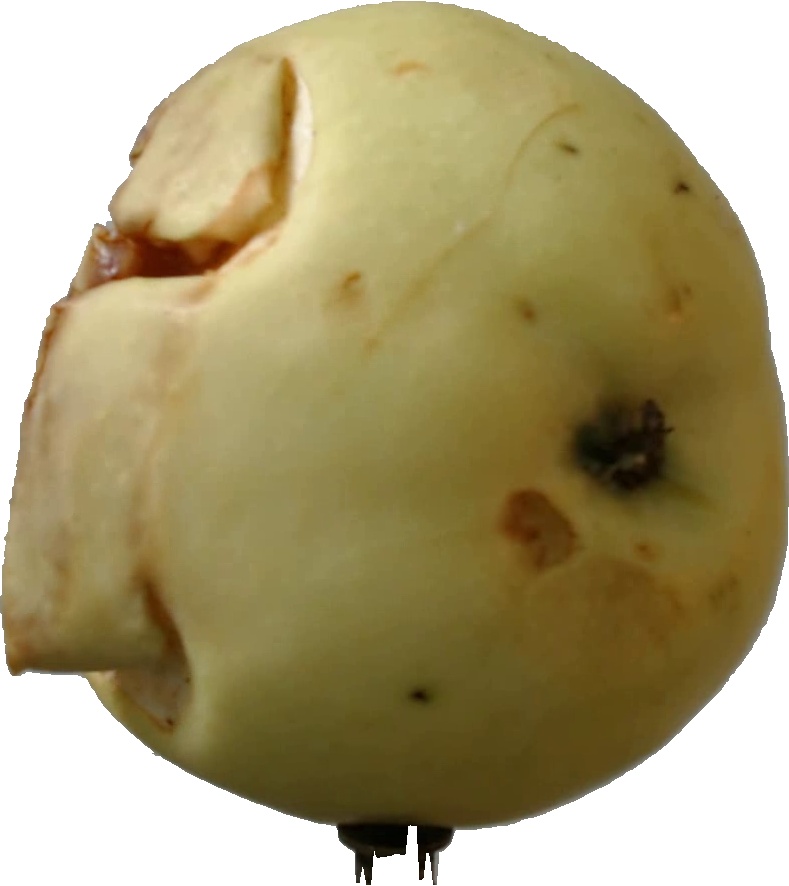
Label: apple_hit_1